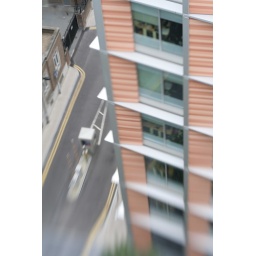
Looking down from the balcony in the Blue Fin building